Müller Milk & Ingredients

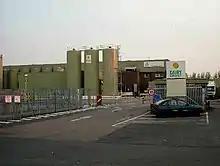
Muller's Chadwell Heath milk production site (formerly Dairy Crest)

In July 2013, the company announced the closure of its depots in Keith and Whitburn because of a significant reduction in the number of delivery runs from each site.